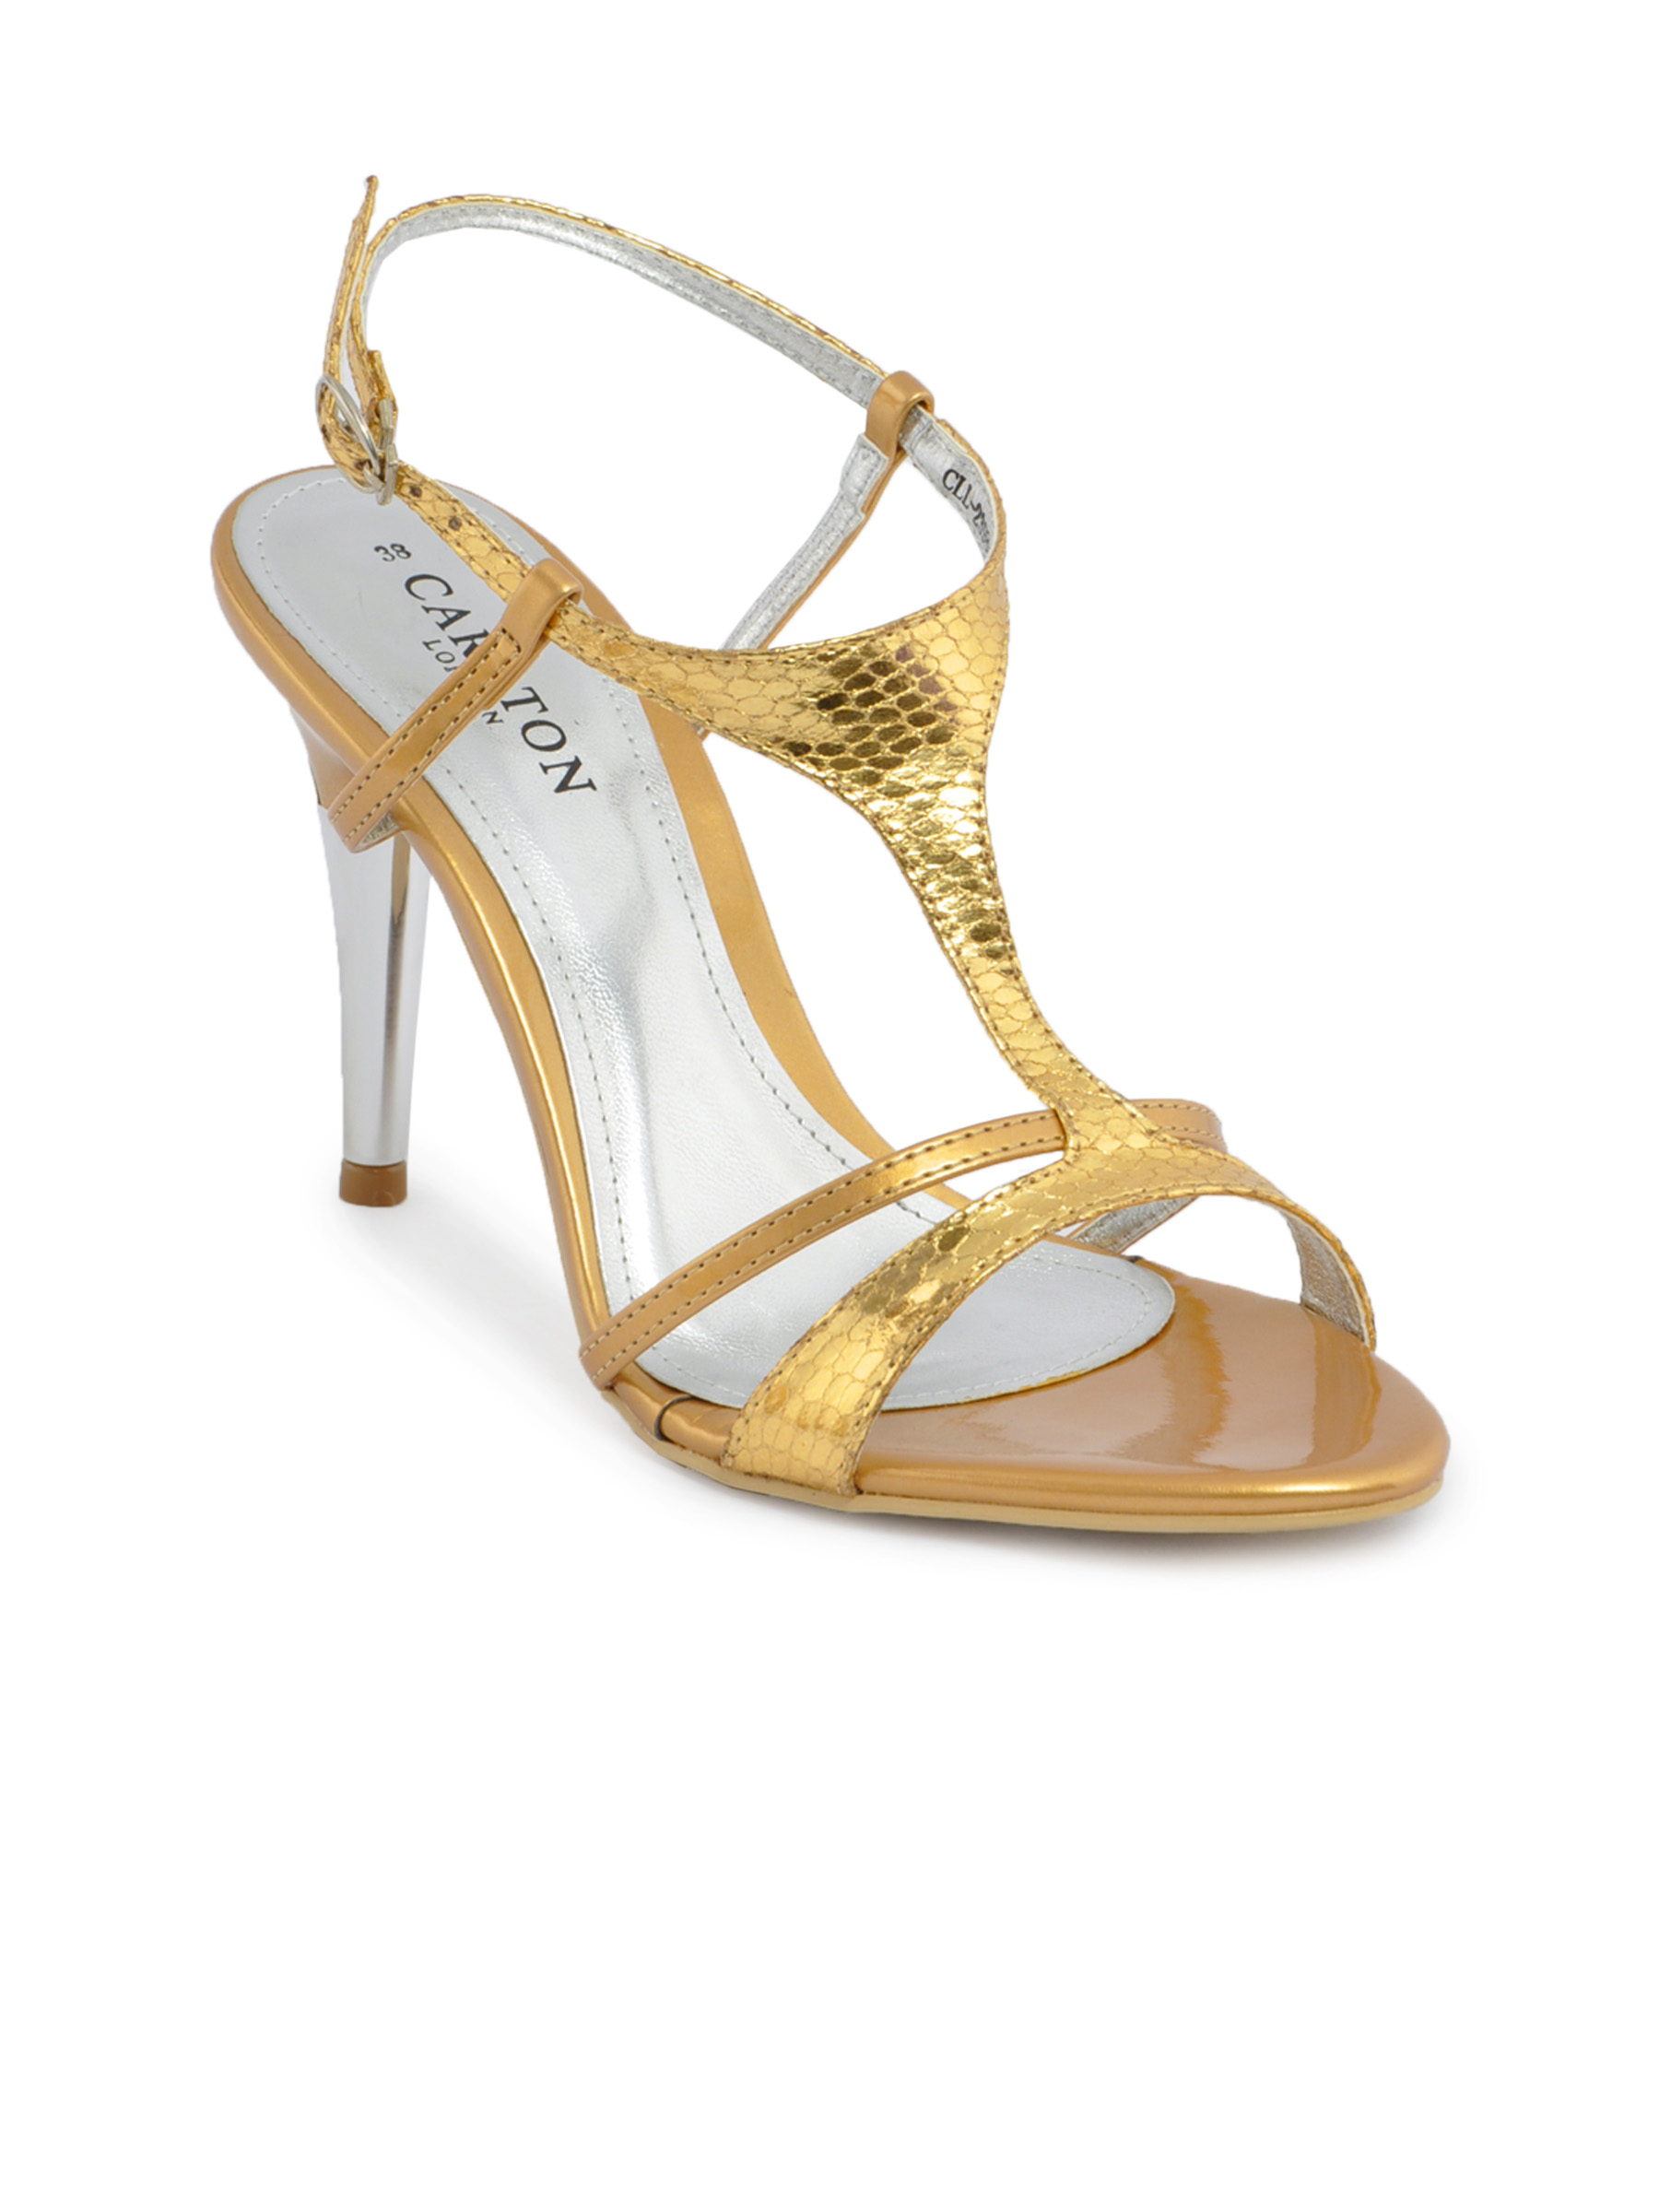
Carlton London Women Classy Gold Heels
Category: Footwear / Shoes / Heels
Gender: Women
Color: Gold
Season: Winter 2012
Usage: Casual